Ammophila procera

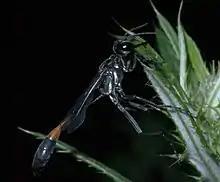
Common thread-waisted wasp, "Ammophila procera"

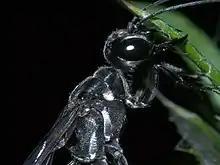
Common thread-waisted wasp, "Ammophila procera"

Ammophila procera, the common thread-waisted wasp, is a species of thread-waisted wasp in the family Sphecidae. It is a common species, found in southern Canada, the United States, and Mexico, and south to Central America.